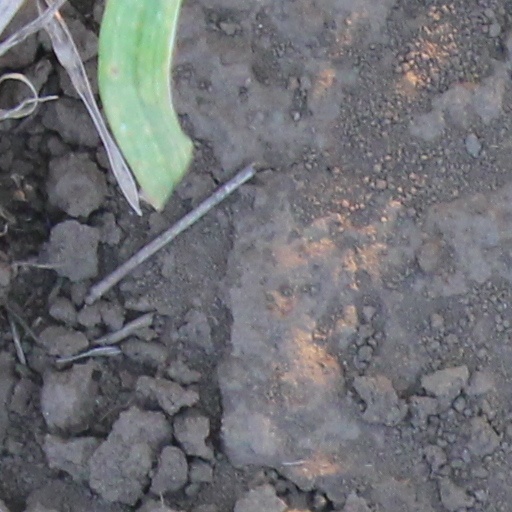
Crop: wheat